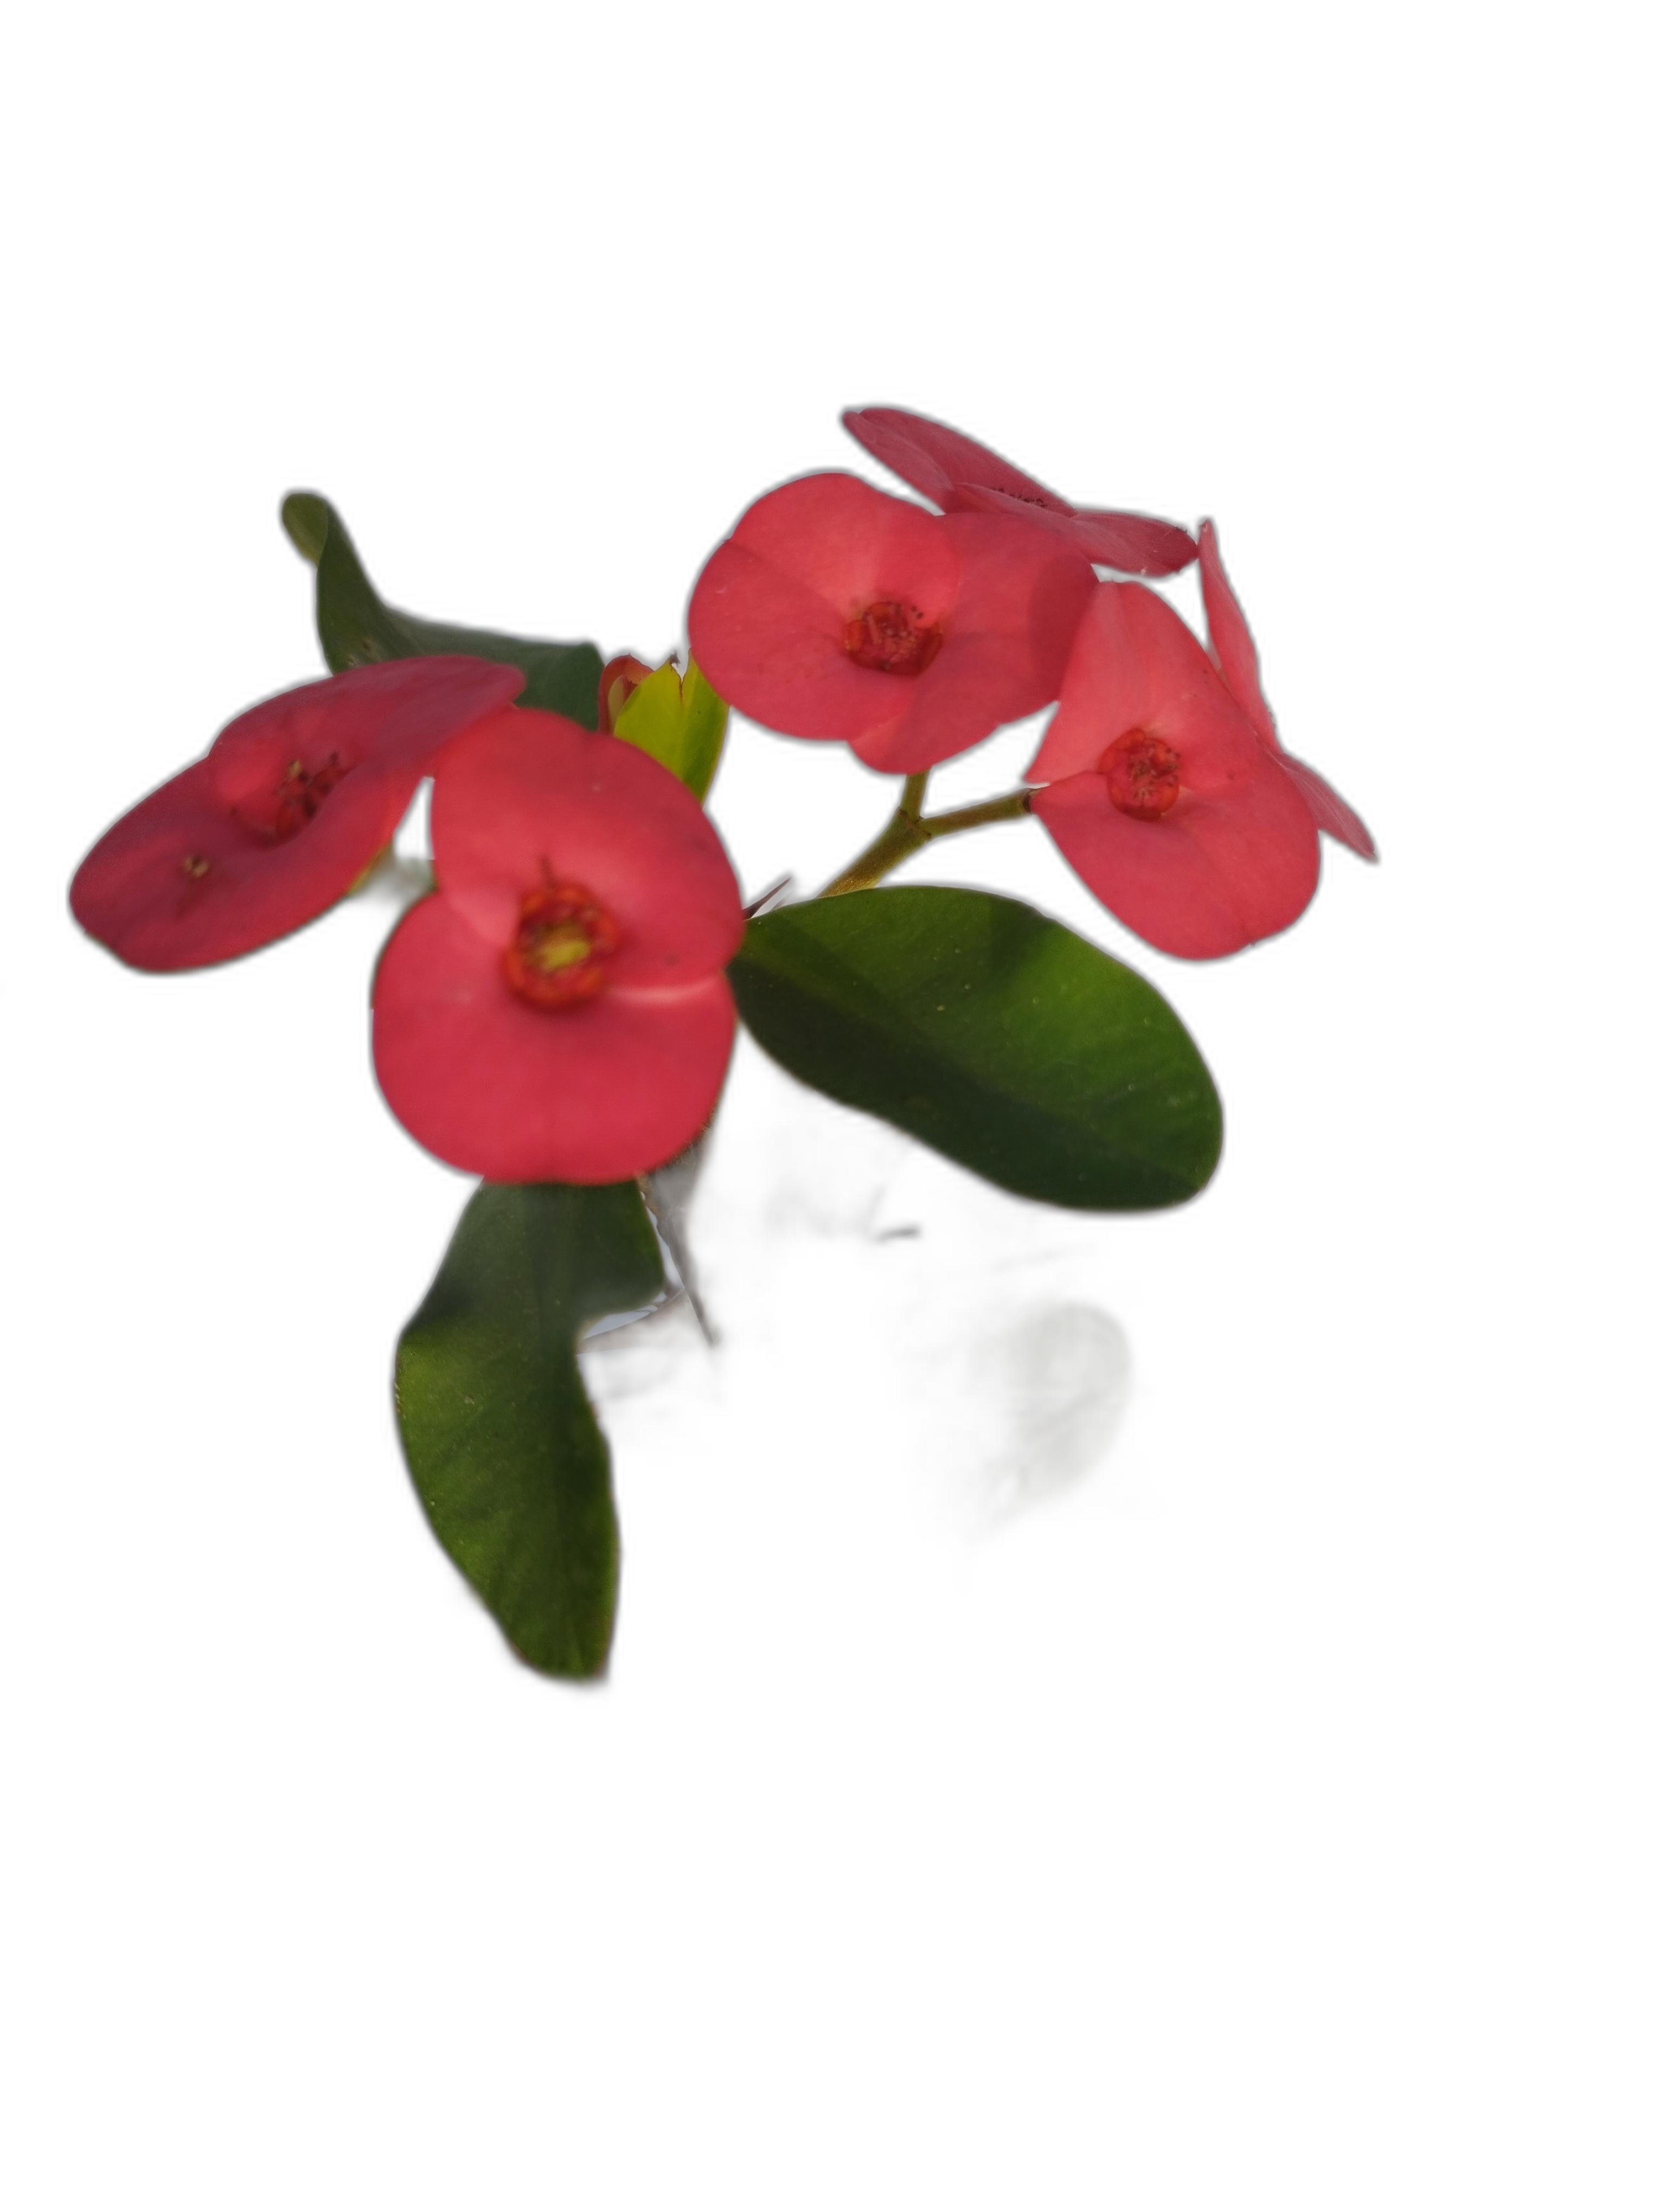
Label: Crown of thorns